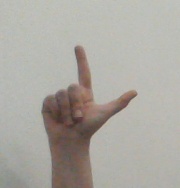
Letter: laam